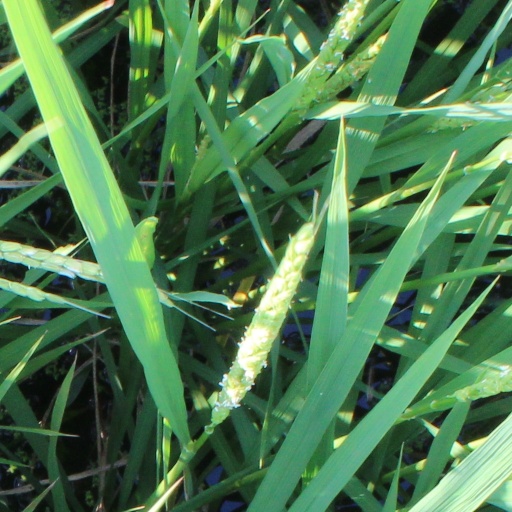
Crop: rice